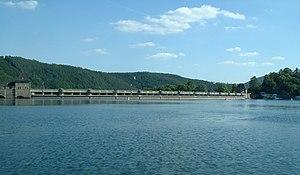
Le barrage de l’Edertal et son lac de retenue, l’Edersee, forme le second plus grand lac de retenue en superficie et la troisième plus grosse retenue de barrage d’Allemagne. Cet ouvrage d'art, d'une hauteur de 48 m, est aménagé sur l’Eder, un affluent de la Fulda, à proximité de la ville de Waldeck dans l’arrondissement de Waldeck-Frankenberg.